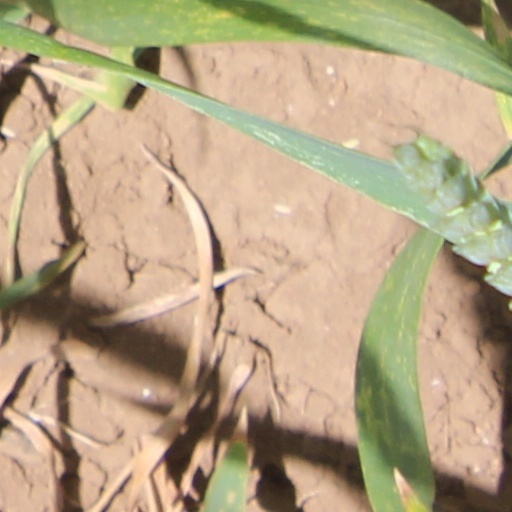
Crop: wheat